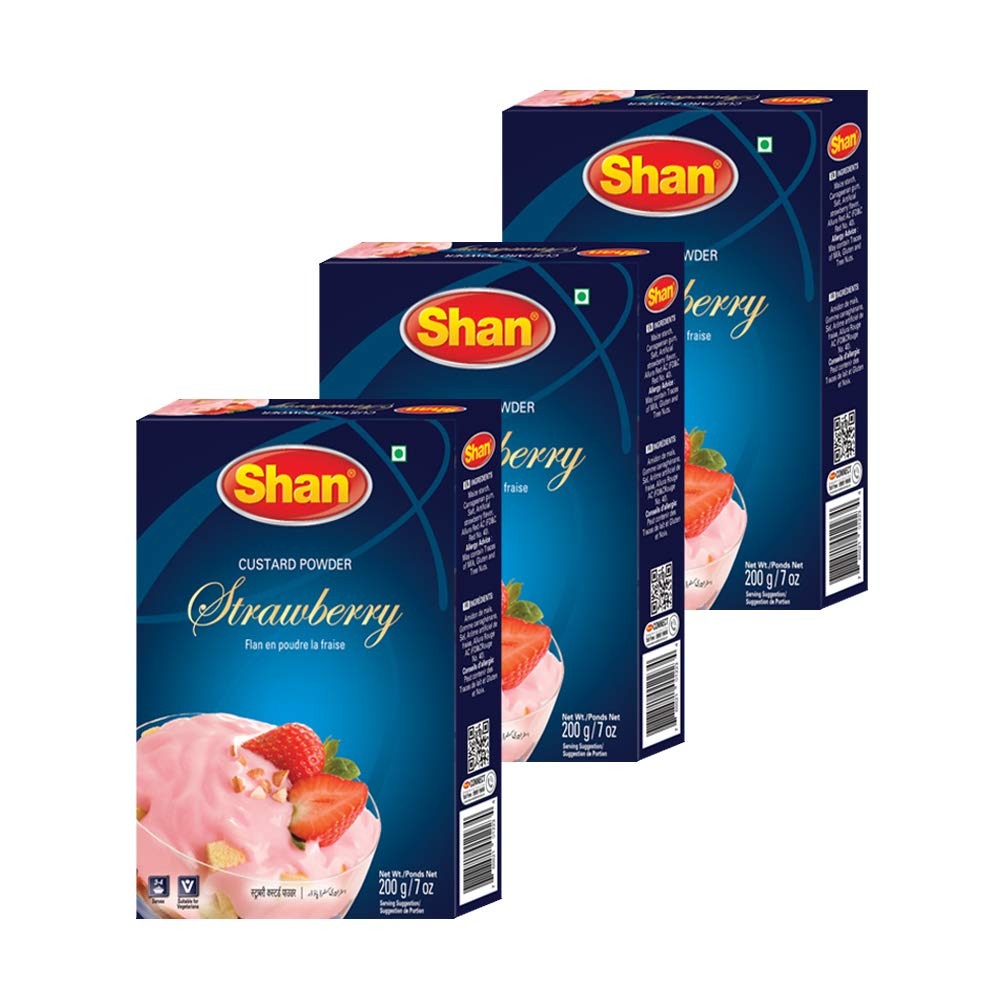
Item Name: Shan Custard Powder Strawberry 7.05 oz (200g) - Flan en Poudre la Fraise - Essential Dessert for any Occasion - Suitable for Vegetarians - Airtight Bag in a Box (Pack of 3)
Bullet Point 1: Shan Custard Powder - Strawberryis your saviour to make traditional dessert at home within minutes for a perfect dessert experience
Bullet Point 2: Ingredients: Maize starch, Carrageenan gum, Salt, Artificial strawberry flavour, Allura Red AC (FD&C Red No. 40).
Bullet Point 3: Your savior to rich and creamy traditional dessert made with a perfect combination
Bullet Point 4: Quality Control- All our products are carefully packaged under the most hygienic conditions according to international quality standard.
Bullet Point 5: Packing: 200g Serving Suggestion
Product Description: <p>Description: Shan Foods was a small company established in 1981. Soon it gained popularity and now we have a presence in 65 countries across 5 continents.&nbsp; All our products are carefully packaged under the most hygienic conditions according to international quality standard.&nbsp; All products of Shan Foods are ISO 9001:2015. Shan Foods is committed to making your life easier in the kitchen and at the same time delighting your taste buds. We are the pioneer of ready to make masala packets. We are continuously working hard to ensure you can serve authentic Pakistani/Indian food to your loved ones. Each recipe is tailored to ensure a delicious taste through our special herbs seasoning and spices. Shan’s Traditional Desserts range offers convenience by allowing our consumers to make delicious desserts in the comfort of their homes. Available in distinct variants, Shan’s Traditional Desserts offer something for every occasion.</P><P>Shan Strawberry Custard provides with rich, creamy and delicious Custard that the whole family can enjoy.</P>
Value: 3.0
Unit: Count

Price: 13.99